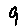
Label: 9